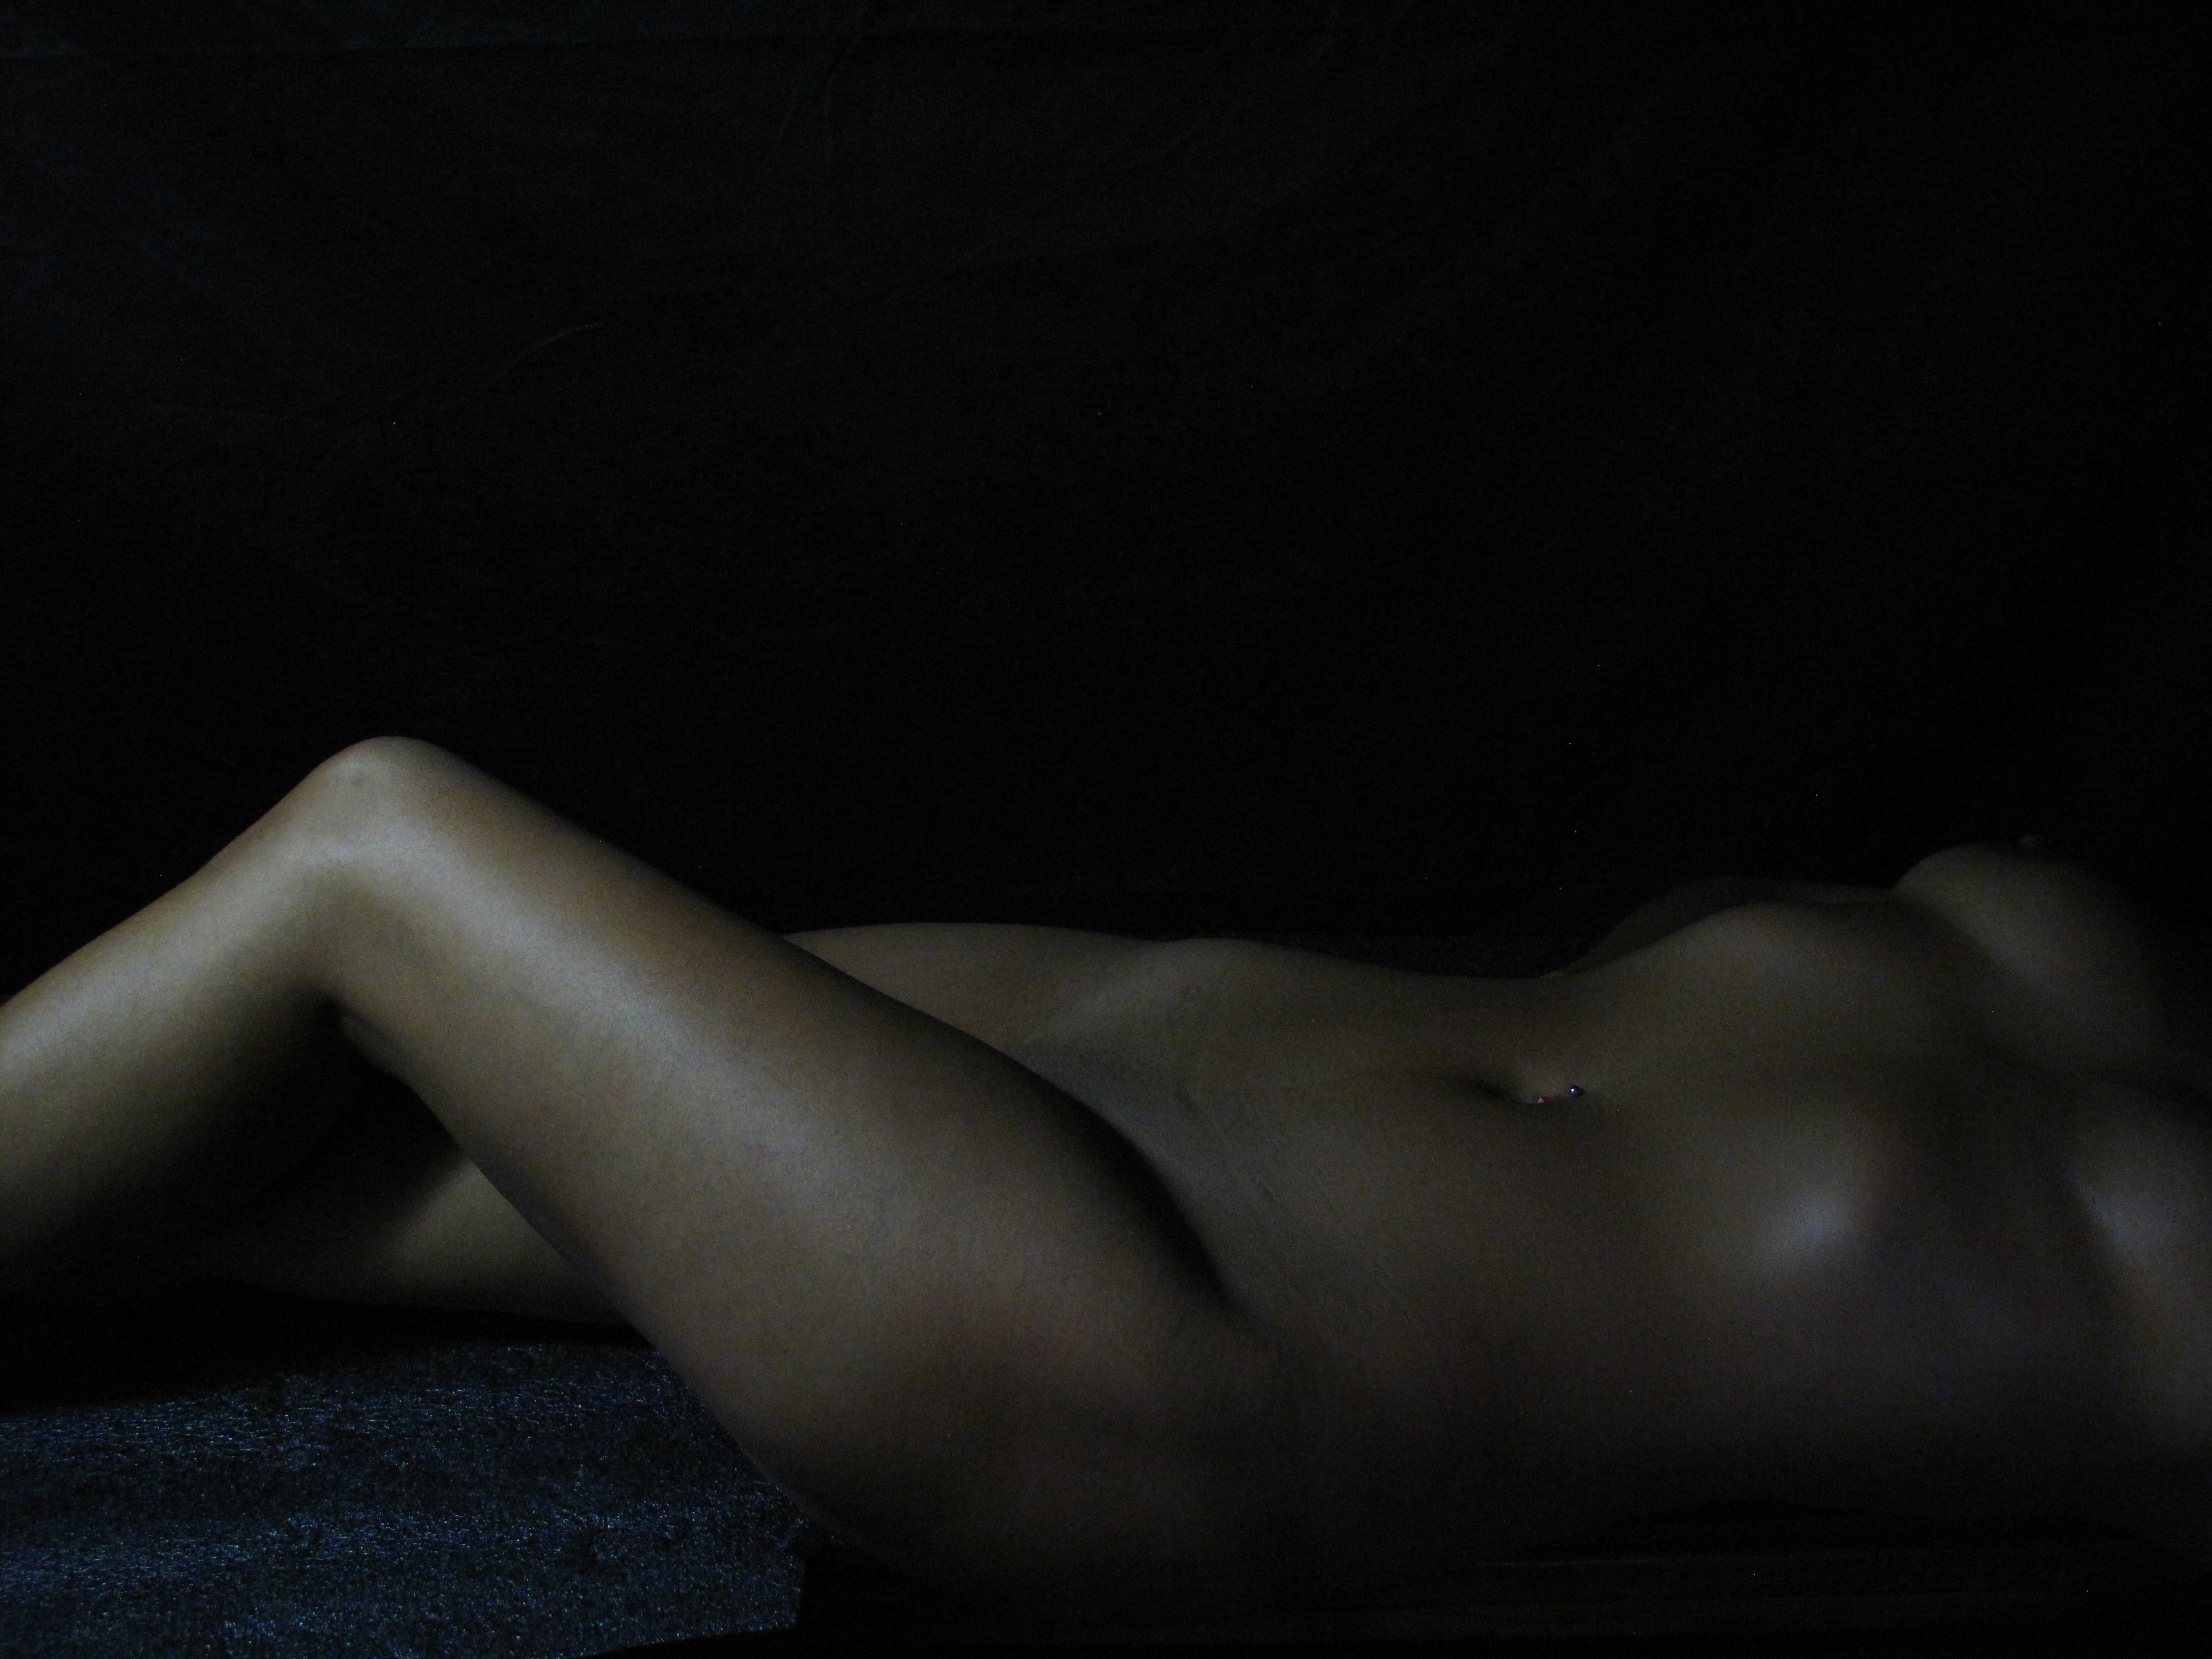
hand, light, black and white, girl, white, photography, photo, leg, model, finger, sitting, human, darkness, black, monochrome, arm, close up, human body, lying down, art, women, skin, beauty, nude, image, body, sex, erotic, sensual, inclined, naked woman, sense, brown skin, monochrome photography, human positions, art model